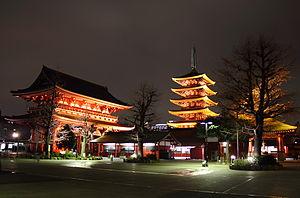
Le Hōzōmon est la porte intérieure d'un ensemble de deux grandes portes qui conduisent finalement au Sensō-ji situé à Asakusa, Tokyo. Porte à deux niveaux, l'étage du Hōzōmon héberge nombre de trésors du Sensō-ji. Le niveau au sol abrite deux statues, trois lanternes et deux grandes sandales. Il fait 22,7 m de haut, 21 m de large et 8 m de profondeur.